American red squirrel

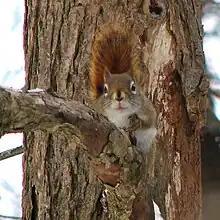
Front view, Gatineau Park, Quebec

American red squirrels are widely distributed across the North American continent. Their range includes: most of Canada, excluding northern areas with no tree cover, the southern half of Alberta and the southwestern coast of British Columbia; the southern half of Alaska; the Rocky Mountains area of the United States, and northern half of the eastern United States. American red squirrels are abundant and not of conservation concern throughout much of their range. American red squirrels were introduced on Newfoundland and have lived there in abundance for decades. The endangered subspecies "grahamensis", found only on Mt. Graham, Arizona, was formerly considered a member of this species, but is now considered a subspecies of the southwestern red squirrel "Tamiasciurus fremonti".